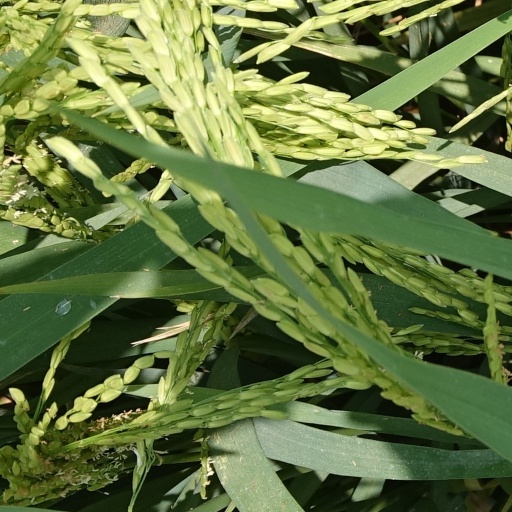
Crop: rice